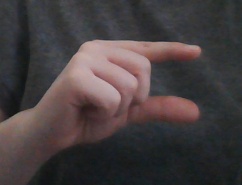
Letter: dal